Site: brandenburg
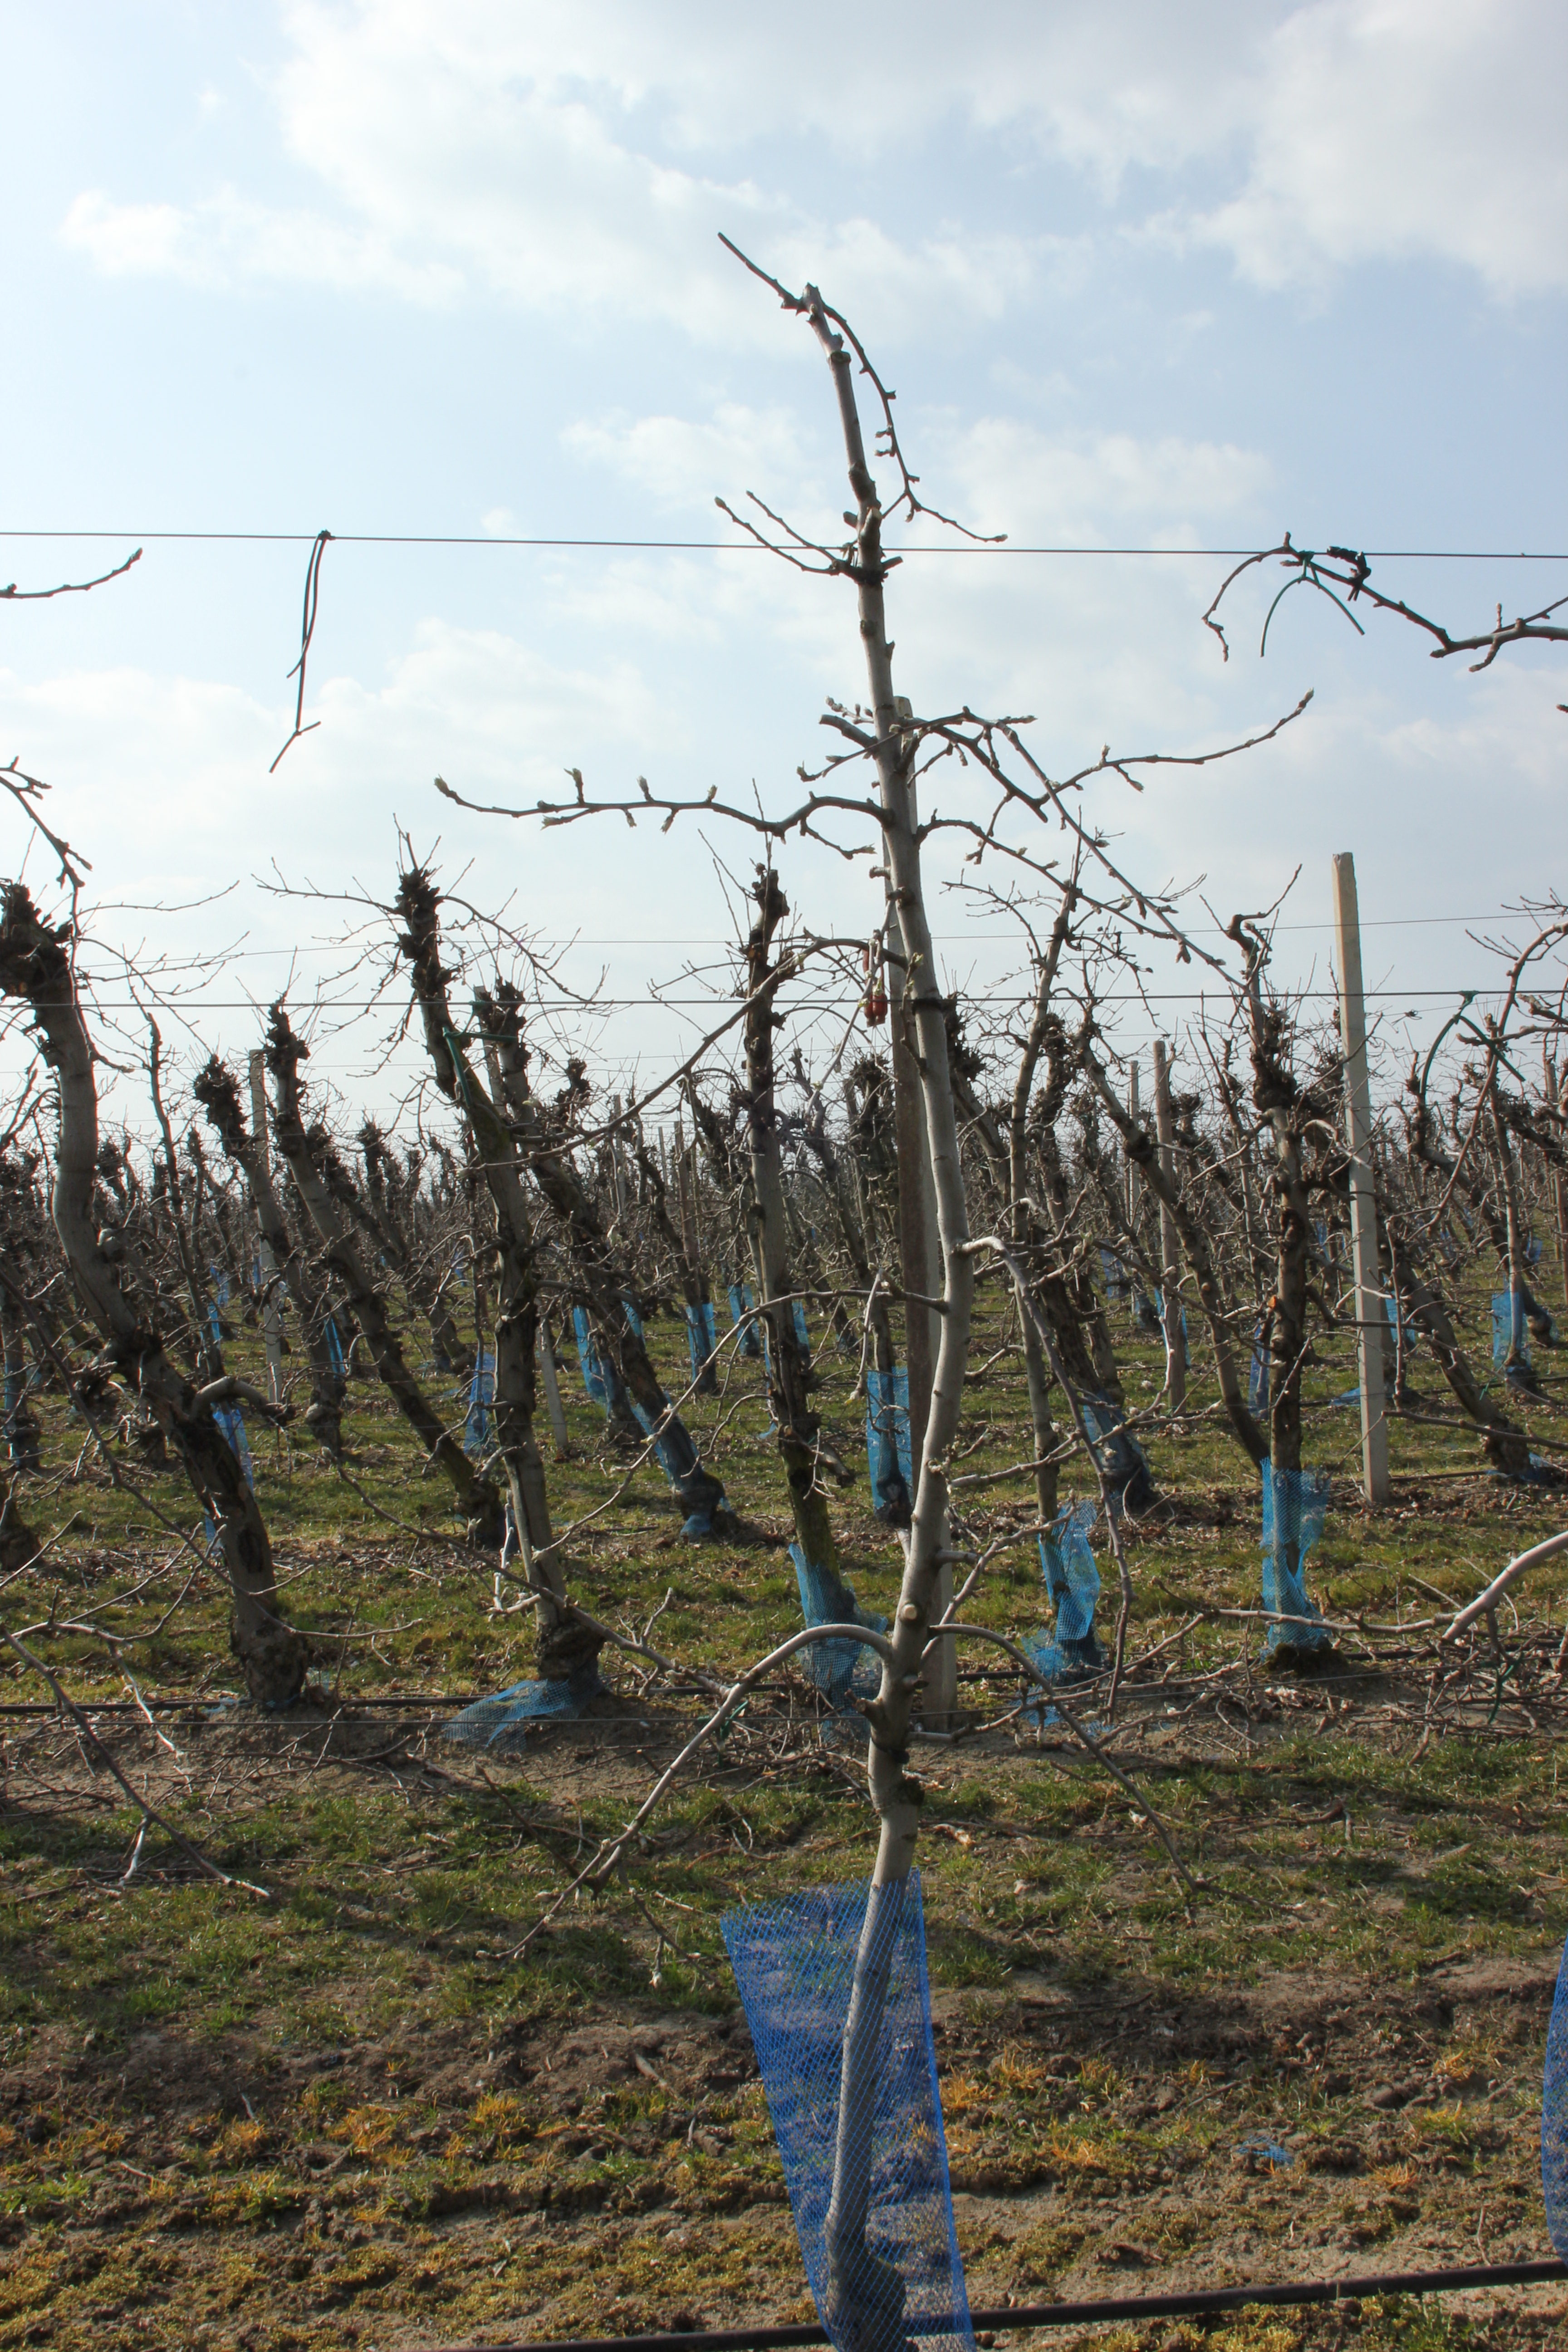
Growth stage (BBCH 03): Bud development